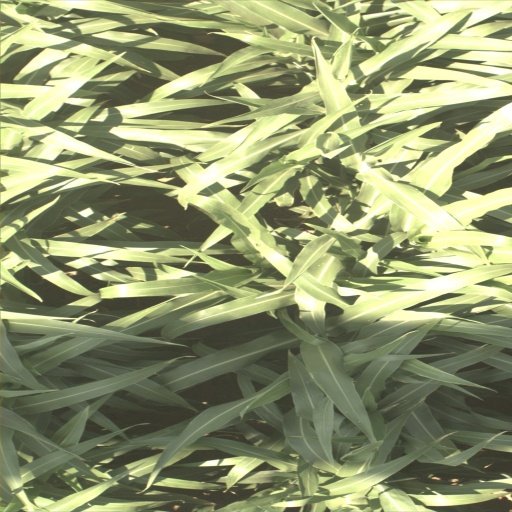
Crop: sorghum